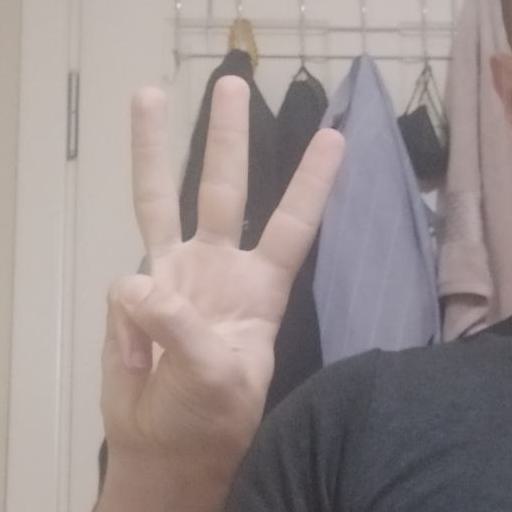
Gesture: three